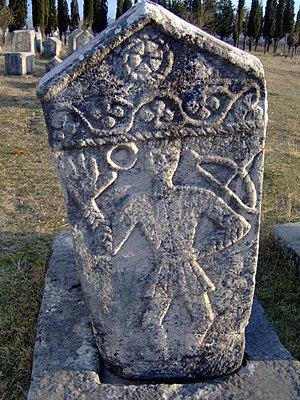
Valaques est un terme polysémique qui peut désigner en français :